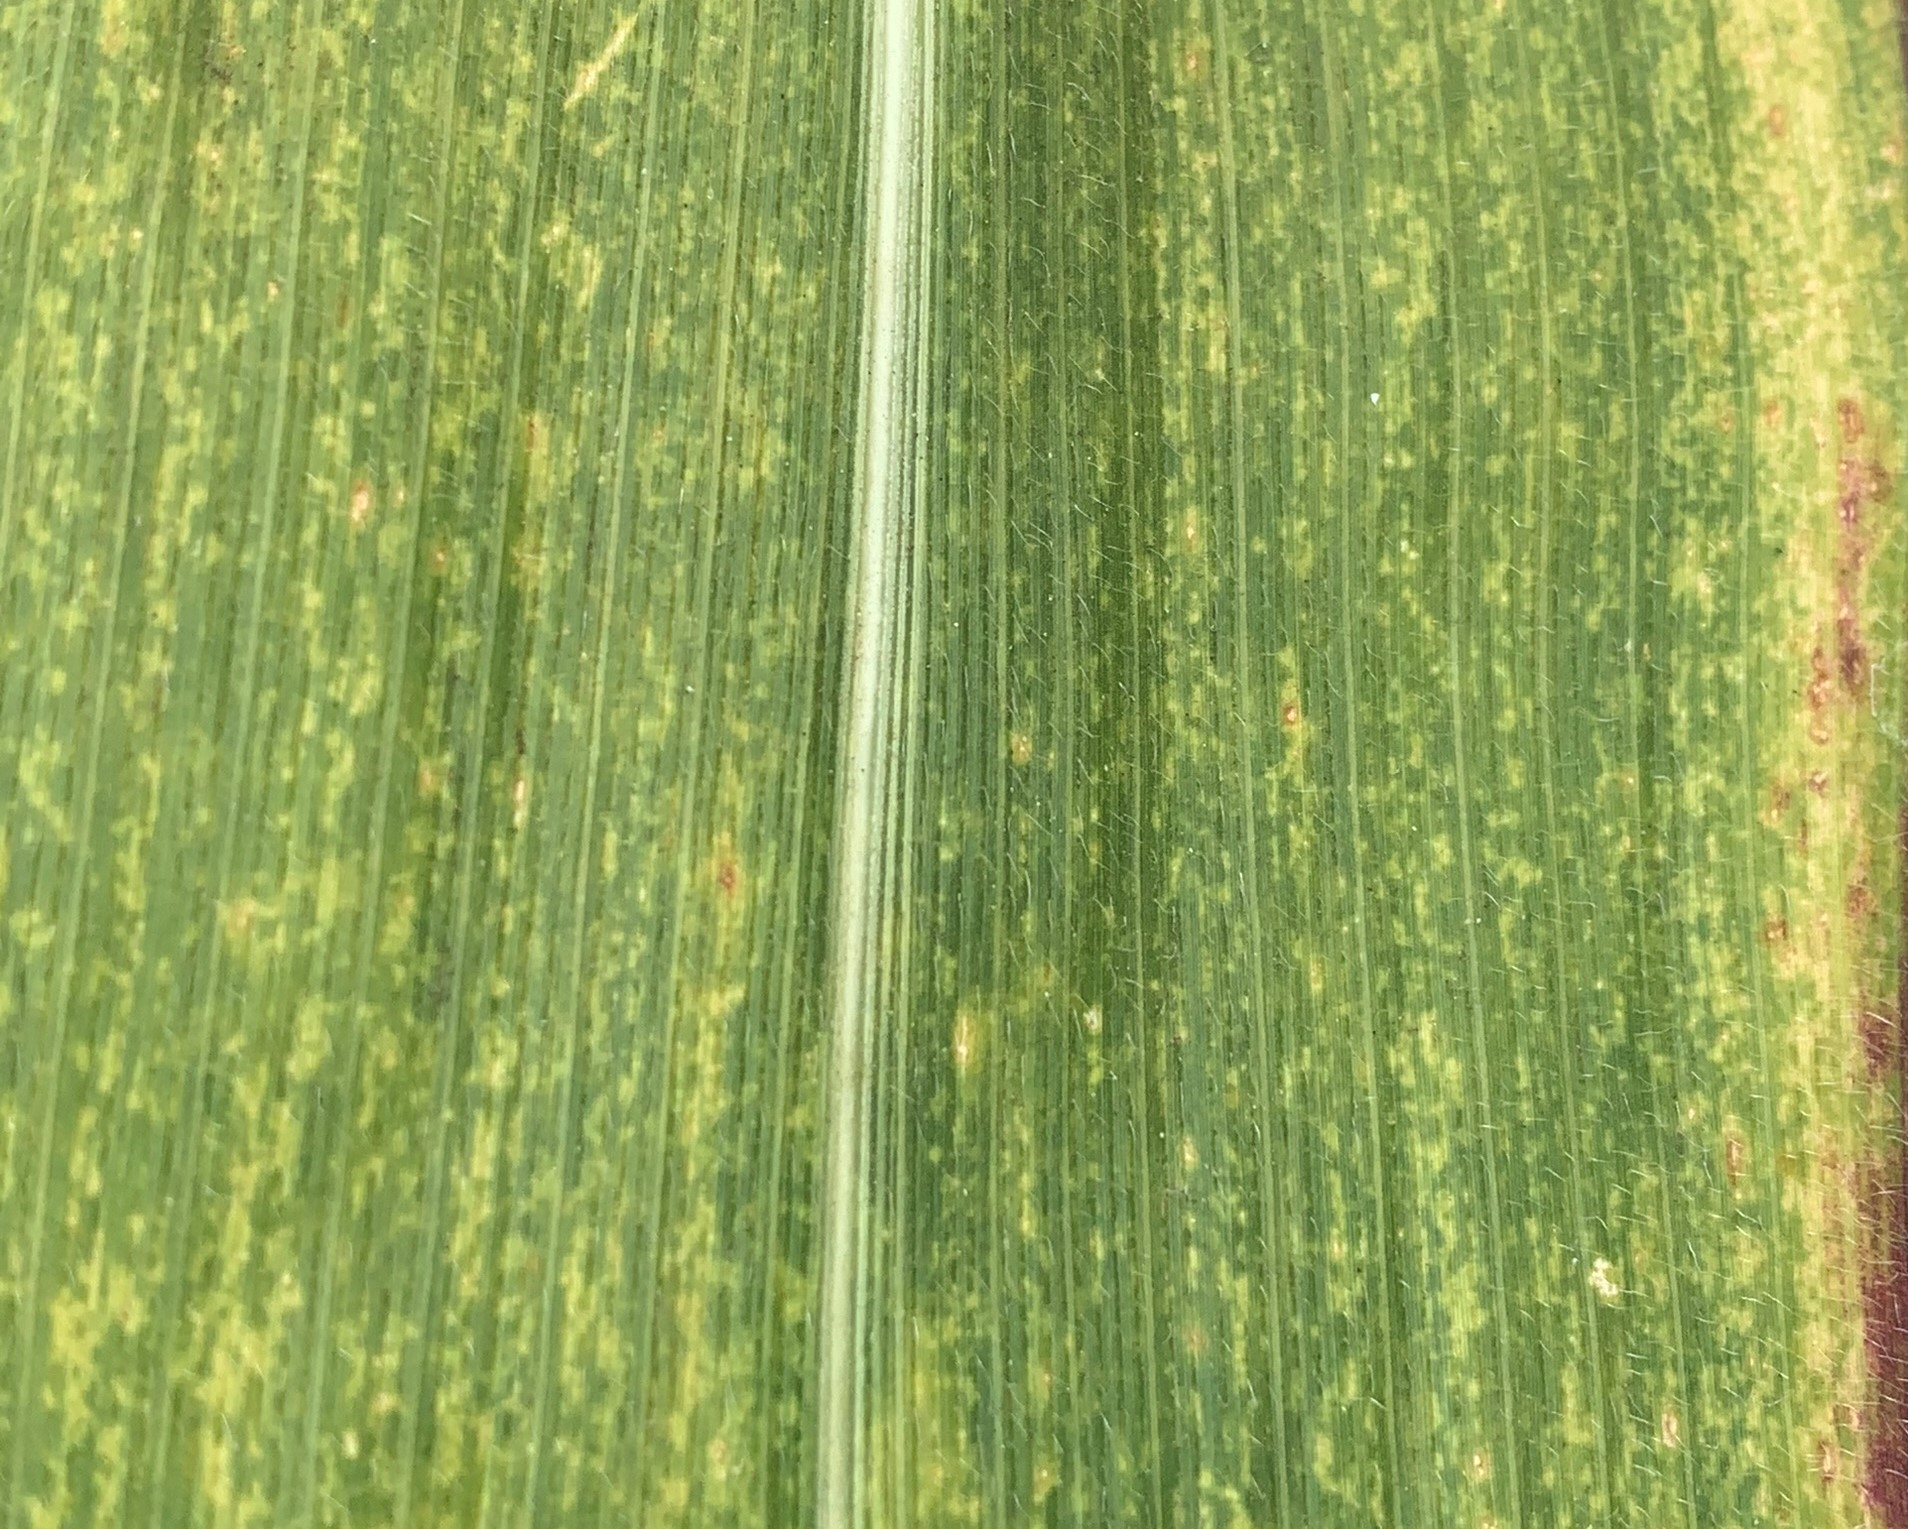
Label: MLN